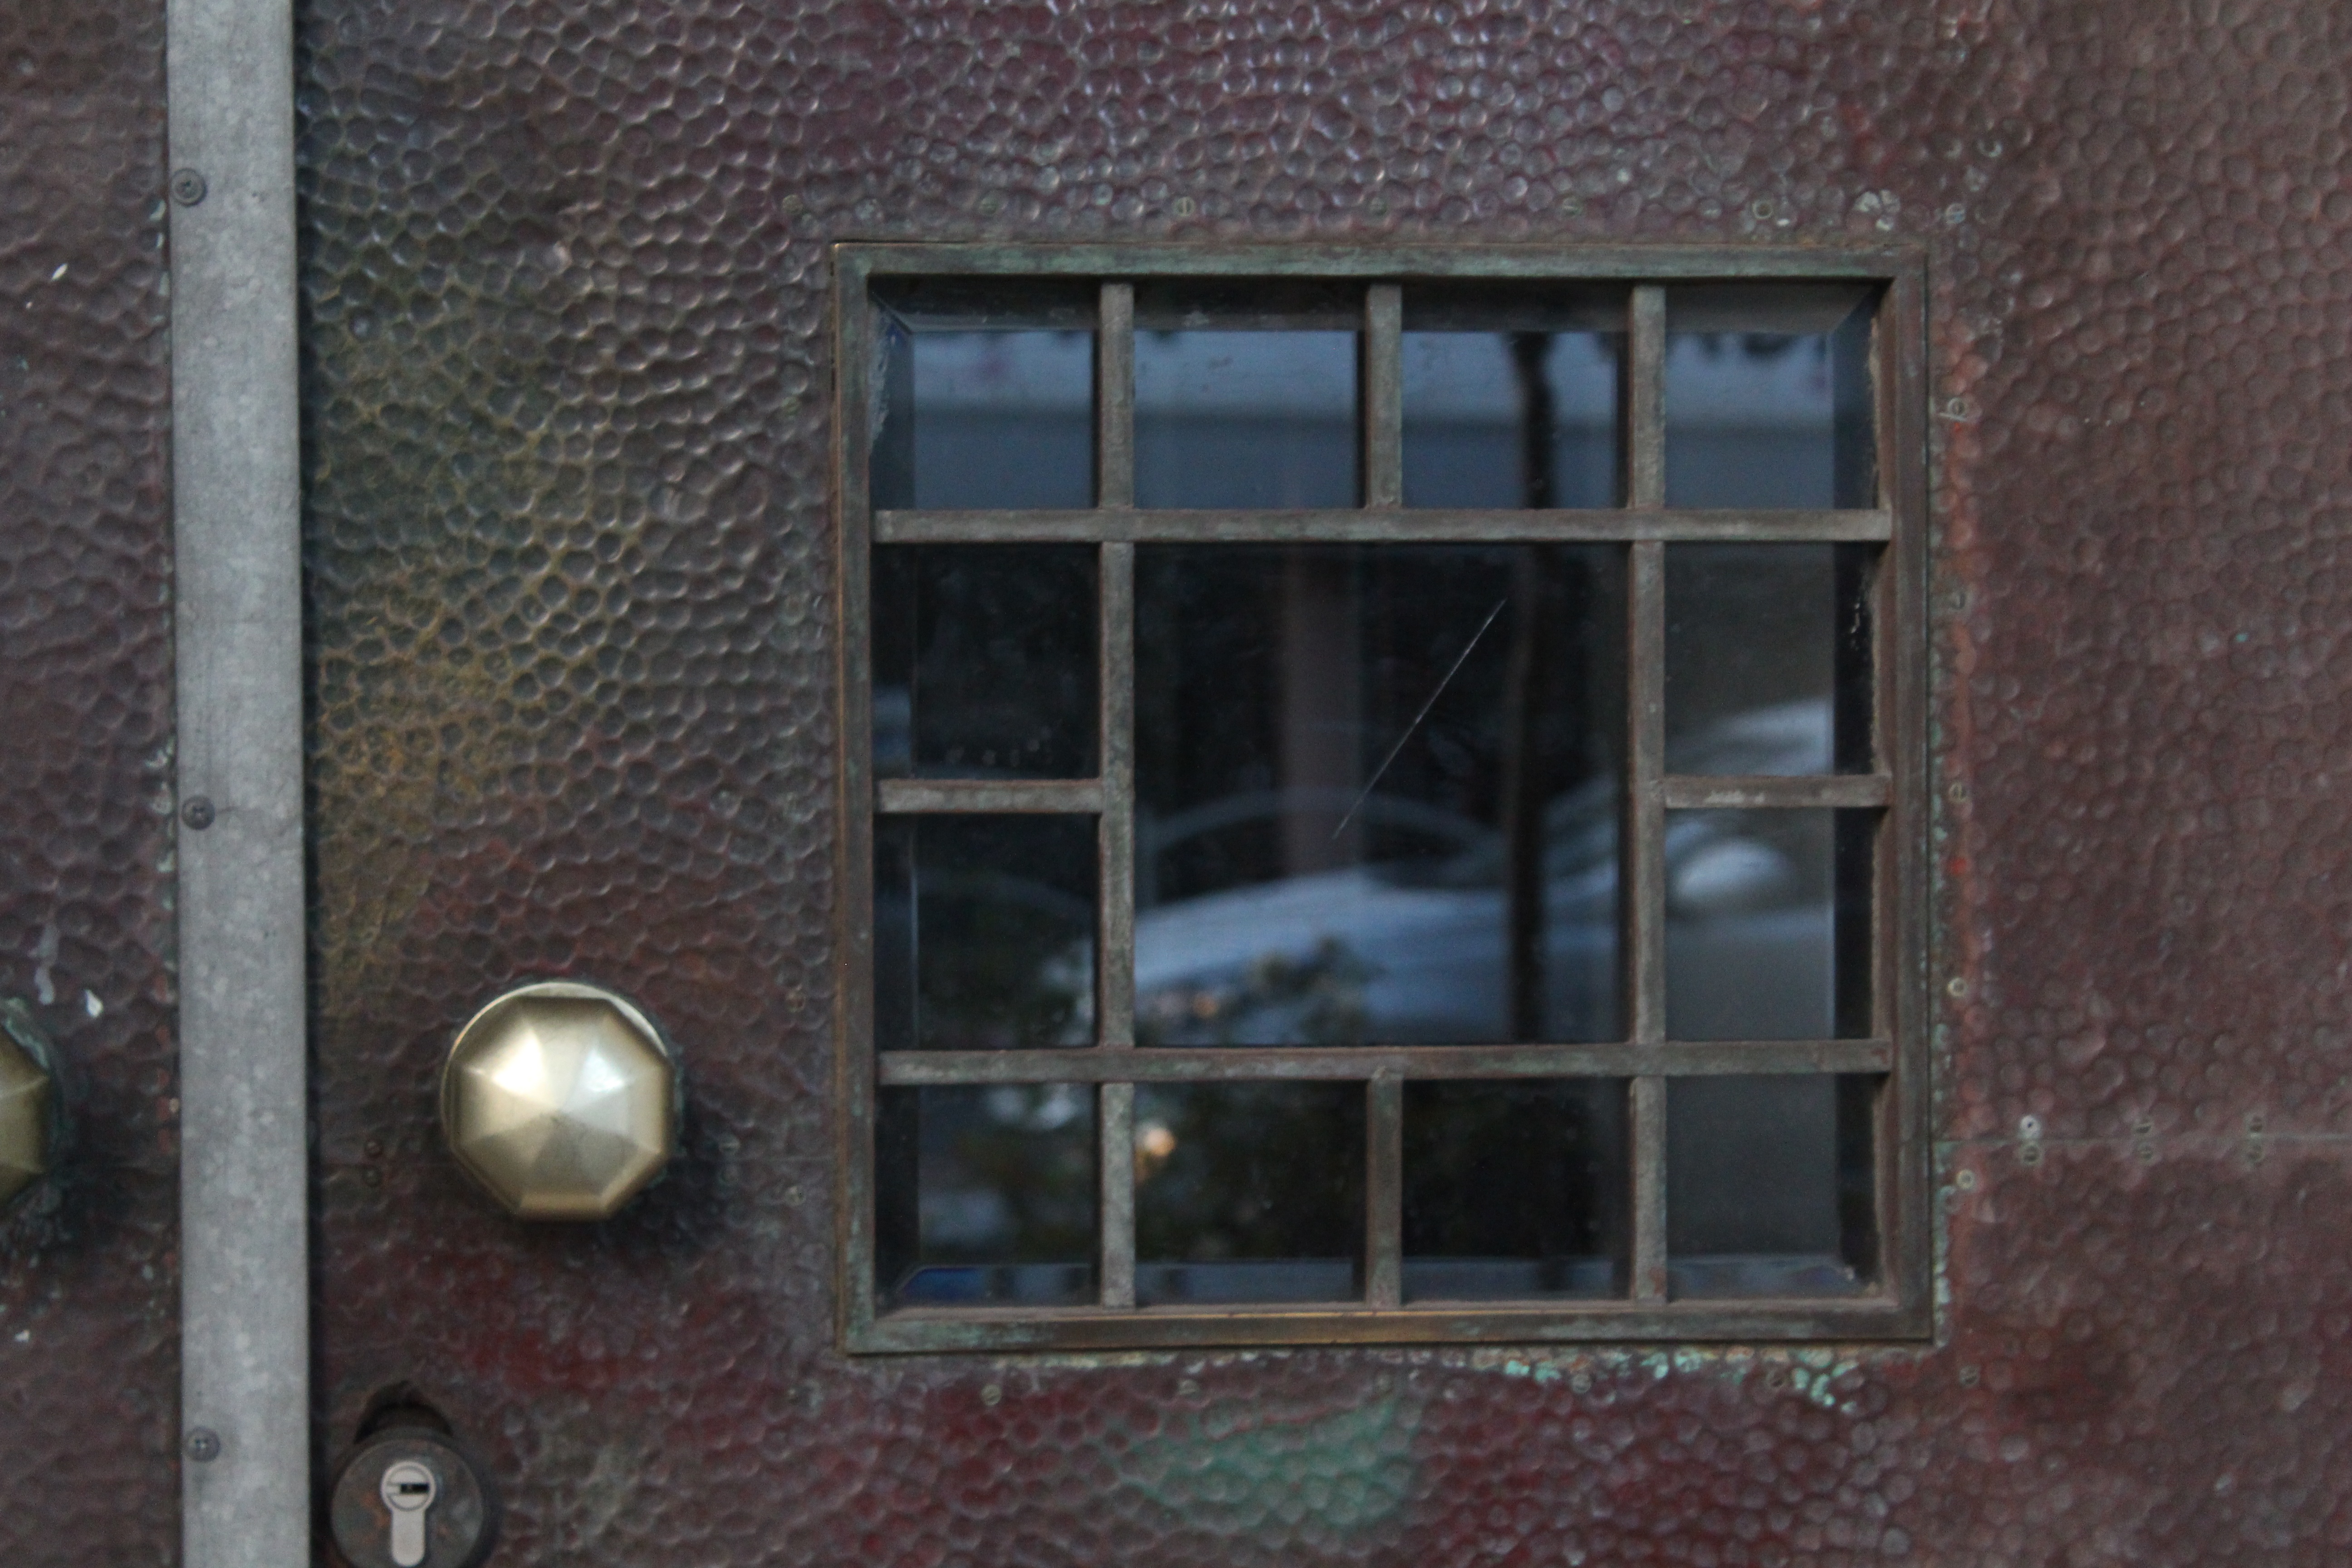
texture, window, glass, wall, steel, macro, metal, brown, facade, room, close, door, interior design, lock, protection